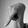
ASL letter: Q